Yurlov Crower

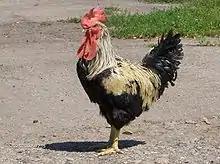
Yurlov Crower (male, a golden variety)

The Yurlov Crower is an old Russian breed of chicken primarily selected and used for long crowing cock contests in Russia.